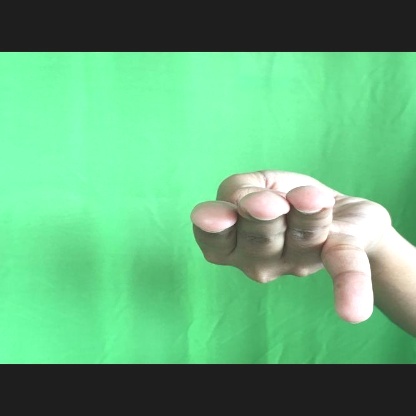
Mudra: Chaturam